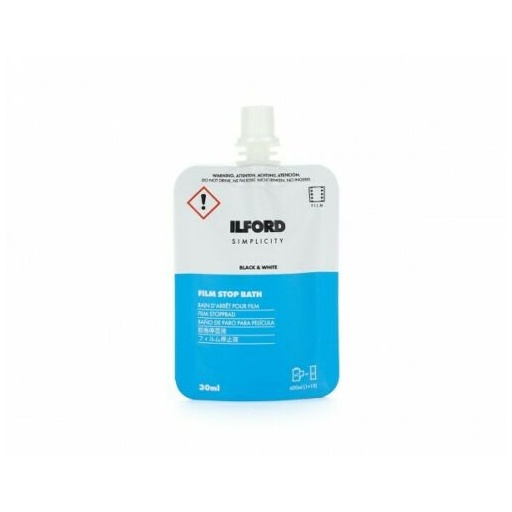
ILFORD SIMPLICITY Bagno Arresto Negativo B/N 30ml
Codice Produttore 1178979 - 30ml di bagno arrresto monouso concentrato per fare 600ml di soluzione valida per due pellicole 135 oppure una pellicola 120
Brand: Ilford
Category: Cameras & Optics > Photography > Darkroom > Photographic Chemicals > Stop Baths